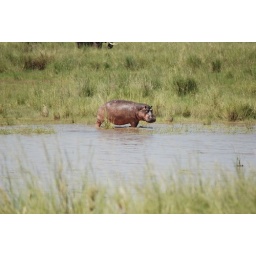
This hippo was run out of the water by a young bull elephant.